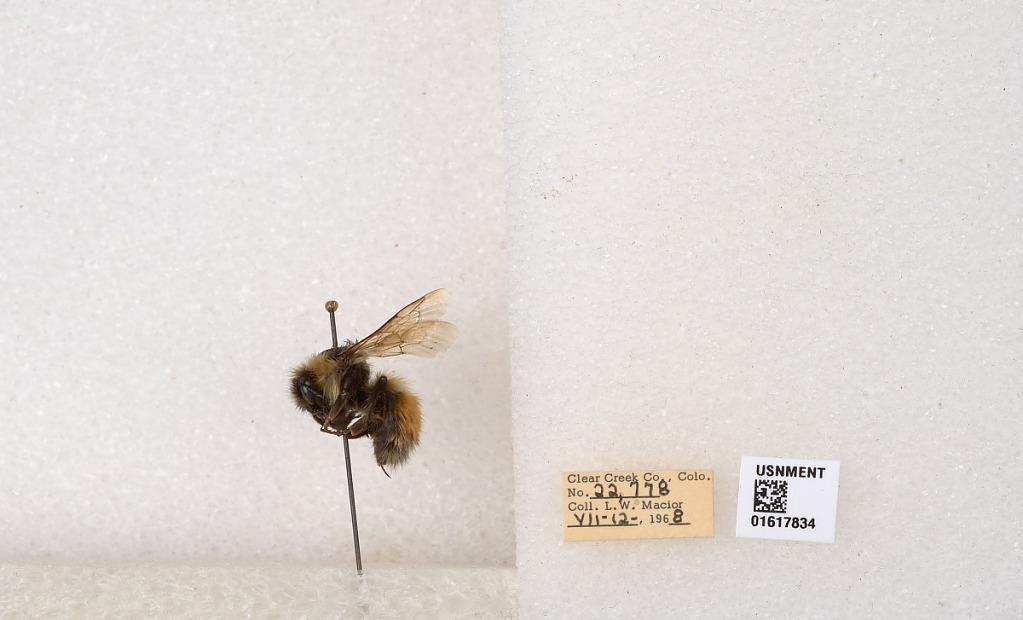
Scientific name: Bombus (Pyrobombus) sylvicola Kirby
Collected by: L. Macior
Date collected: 1968-7-12
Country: United States
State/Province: Colorado
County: Clear Creek
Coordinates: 39.6891, -105.644